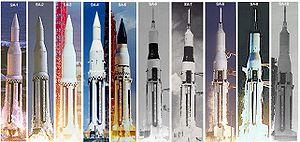
La Saturn I est la première fusée américaine conçue dès le départ pour être un lanceur et non un missile balistique. Il s'agit initialement d'une fusée développée par l’Army Ballistic Missile Agency dirigée par Wernher von Braun pour placer en orbite des satellites militaires lourds. À la suite de la création de la NASA puis du démarrage du programme Apollo, la fusée Saturn I devient un jalon intermédiaire permettant de roder concepteurs et constructeurs avant le développement du lanceur lourd Saturn V. Avec son second étage propulsé par six moteurs RL-10 capables de placer en orbite un satellite de 9 tonnes, elle permet pour la première fois à la NASA de disposer d'un lanceur plus puissant que ceux alignés par l'Union soviétique. Dix fusées Saturn I seront lancées avec succès par la NASA entre 1961 et 1965, avant qu'elle ne soit remplacée par la Saturn IB dotée d'un étage supérieur plus puissant.